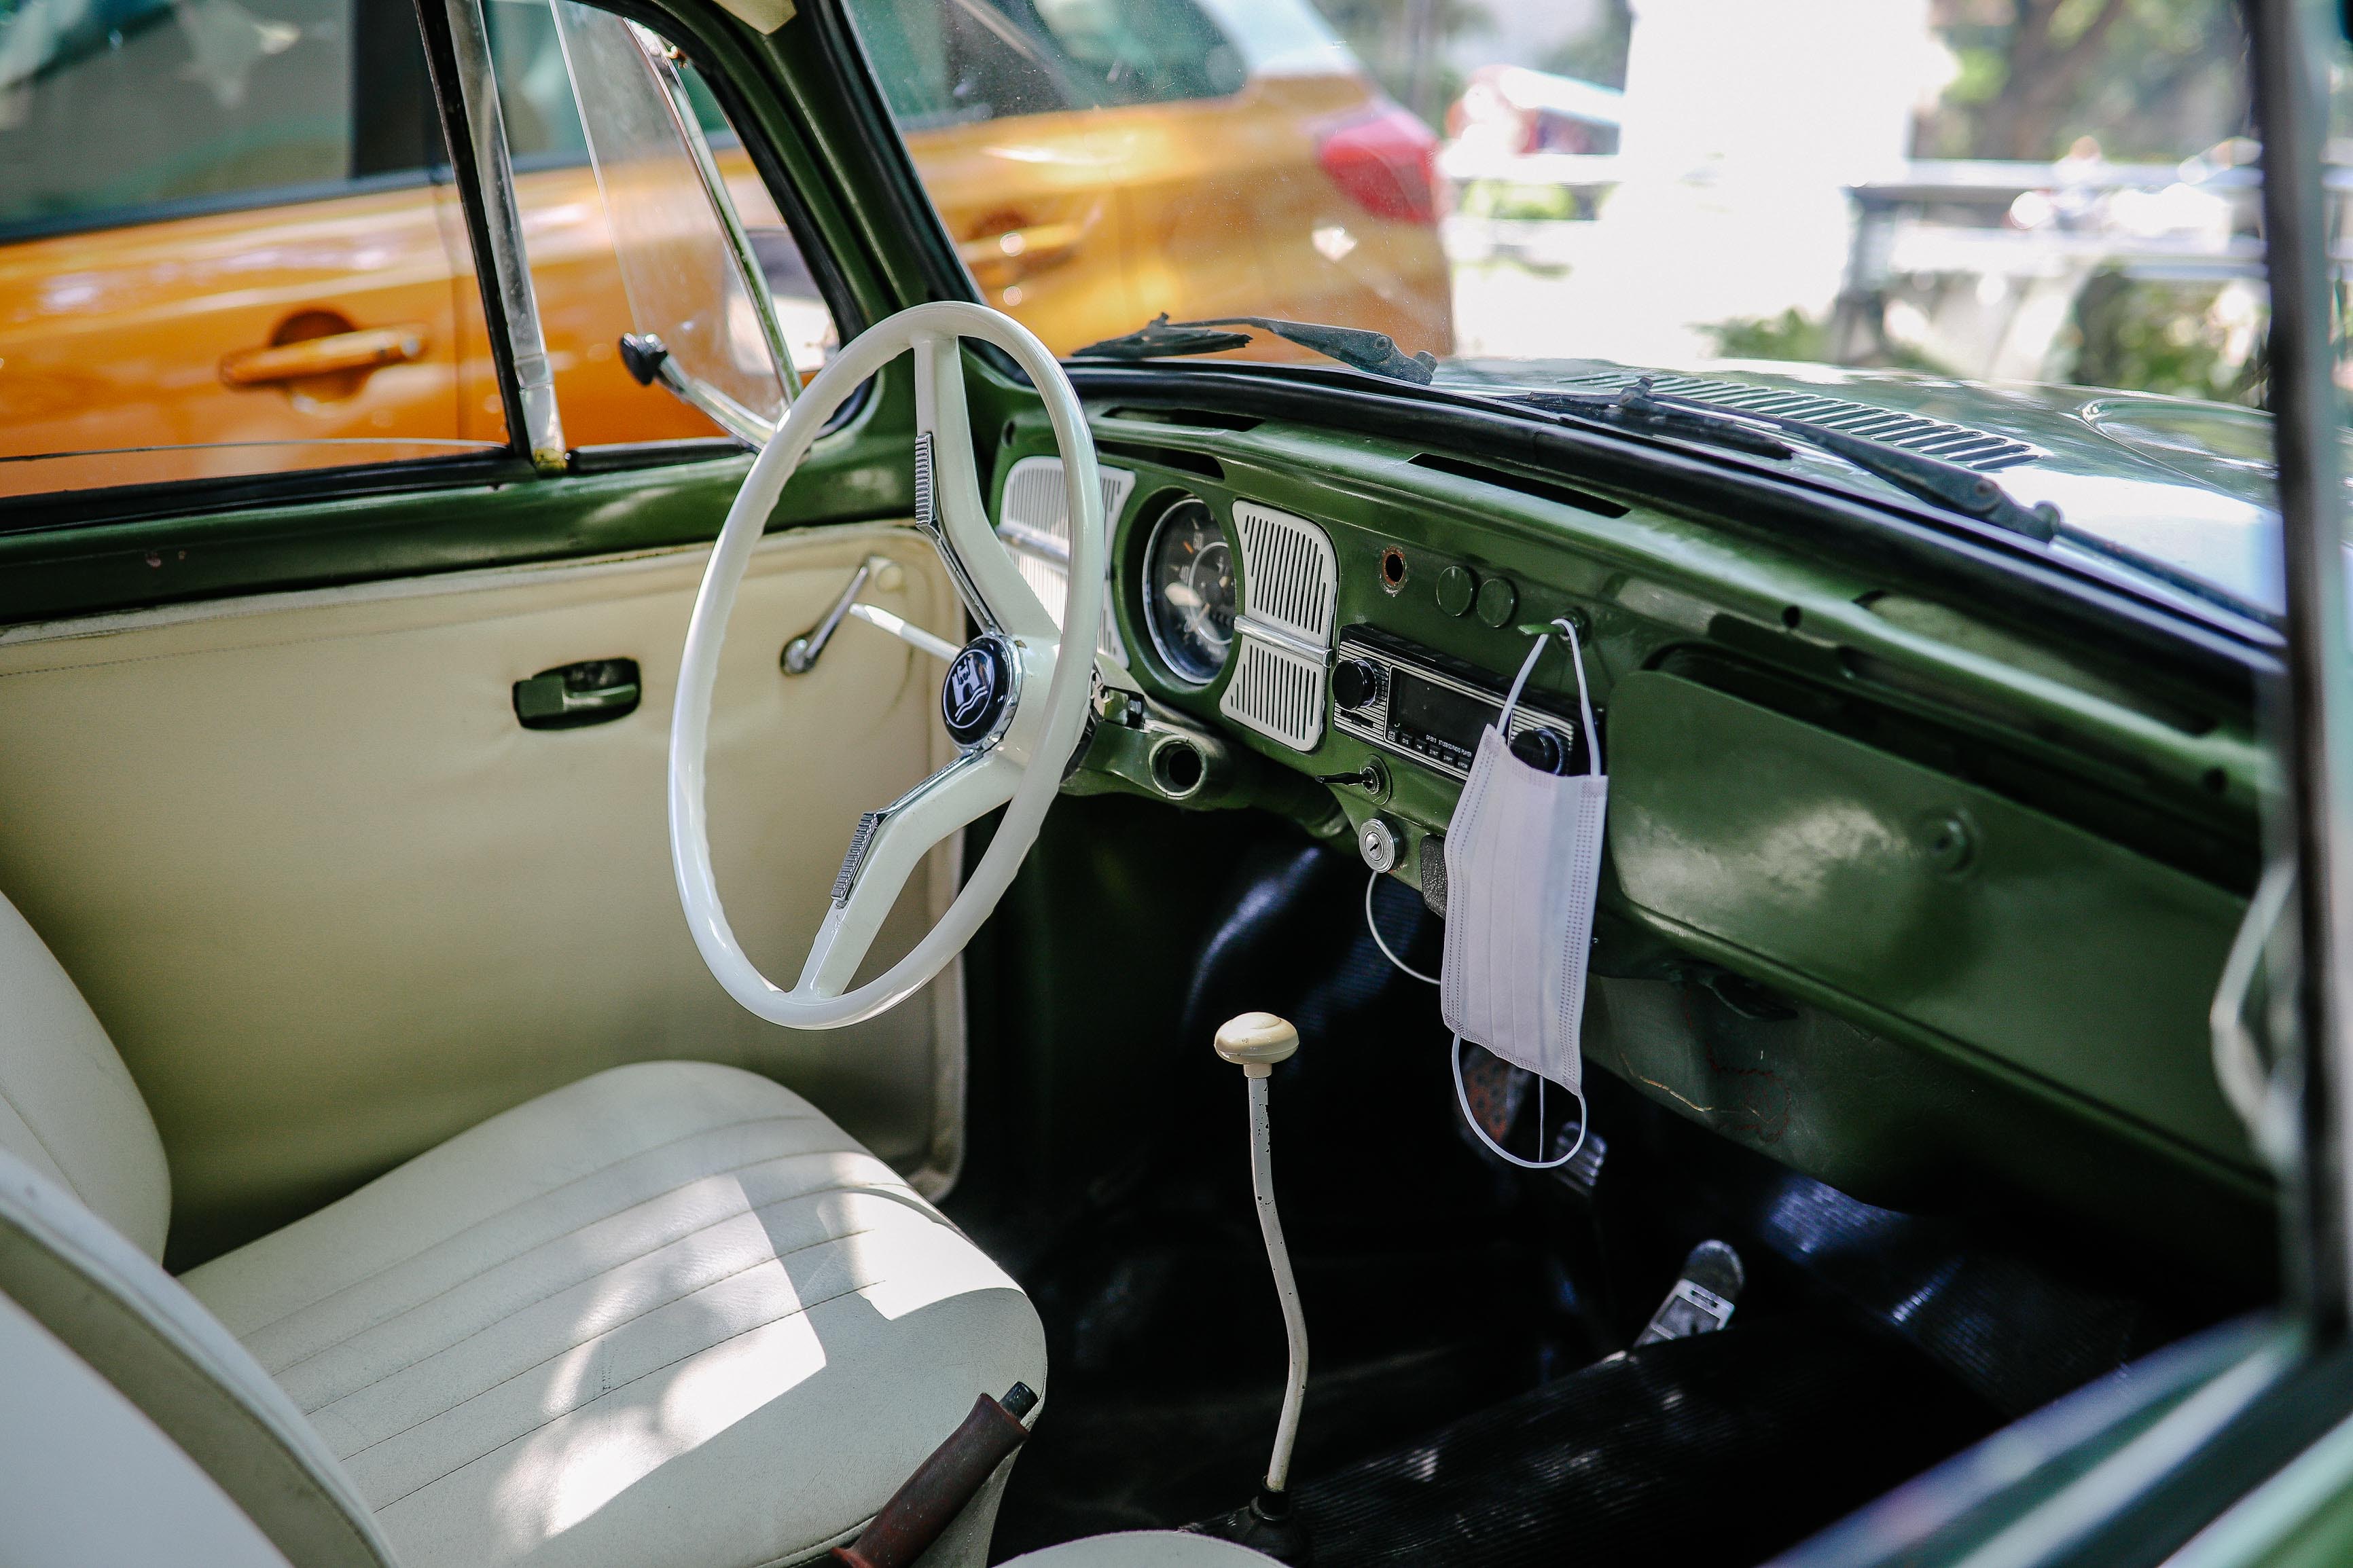
car, motor vehicle, vehicle, antique car, steering part, automotive design, steering wheel, classic, vintage car, automotive exterior, mid size car, classic car, family car